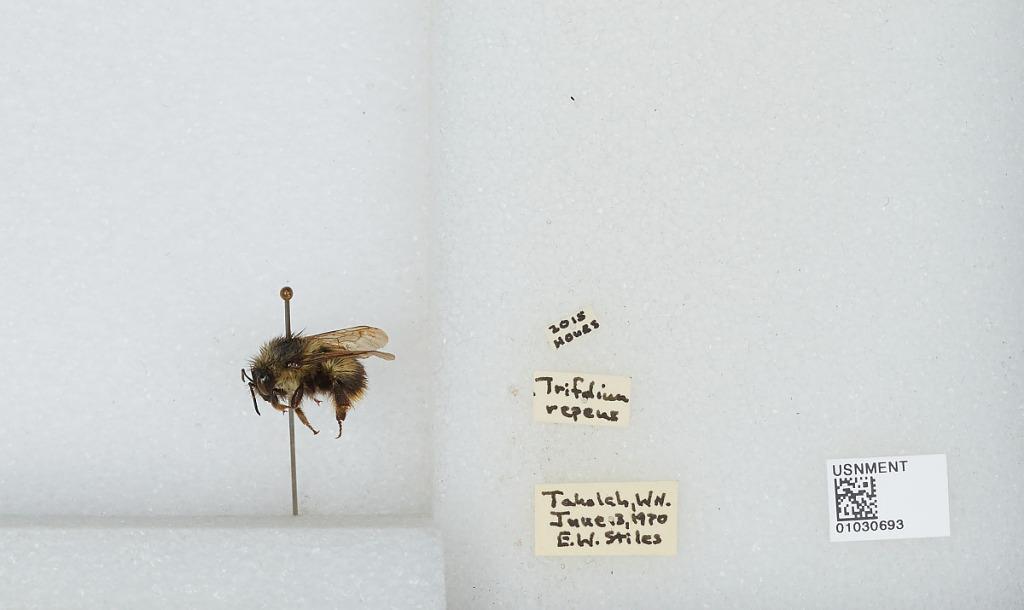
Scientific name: Bombus (Pyrobombus) mixtus Cresson
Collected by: E. Stiles
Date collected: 1970-6-13
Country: United States
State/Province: Washington
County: Grays Harbor
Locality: Taholah, located on the Quinault Indian Reservation
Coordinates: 47.3456, -124.288